Suraj Bhan

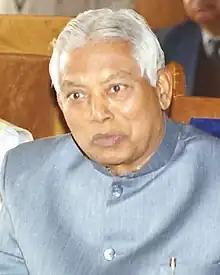

Suraj Bhan (1 October 1928 – 6 August 2006) was an Indian politician who was elected to the Lok Sabha, Indian lower house of parliament, for four terms from Ambala. He also served as the Deputy Speaker of Lok Sabha from July 1996 to December 1997. He served as governor of Uttar Pradesh, Himachal Pradesh, and Bihar.